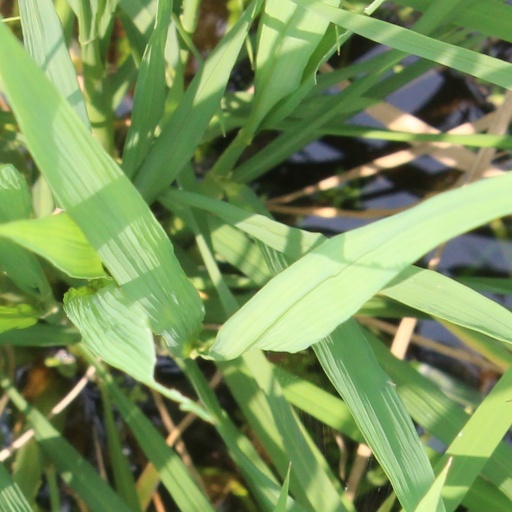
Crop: rice